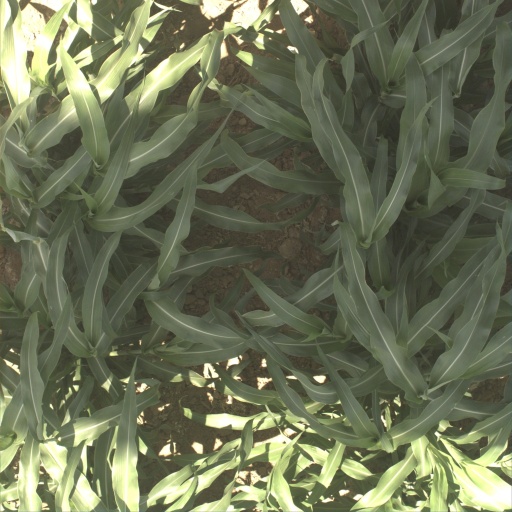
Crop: sorghum